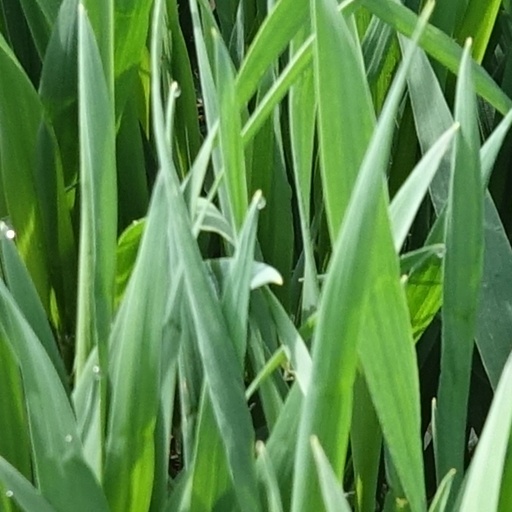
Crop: wheat